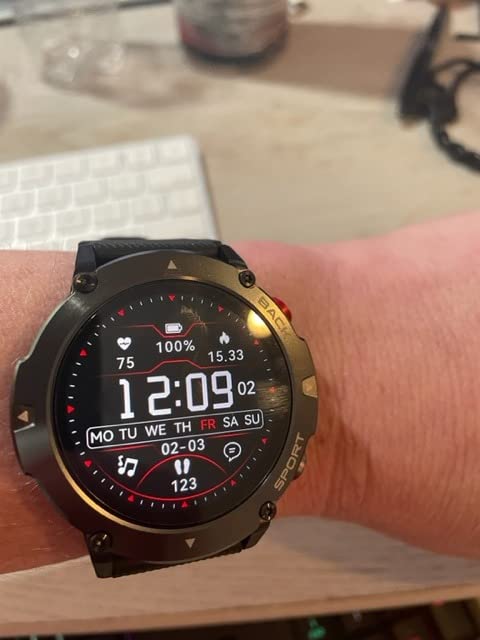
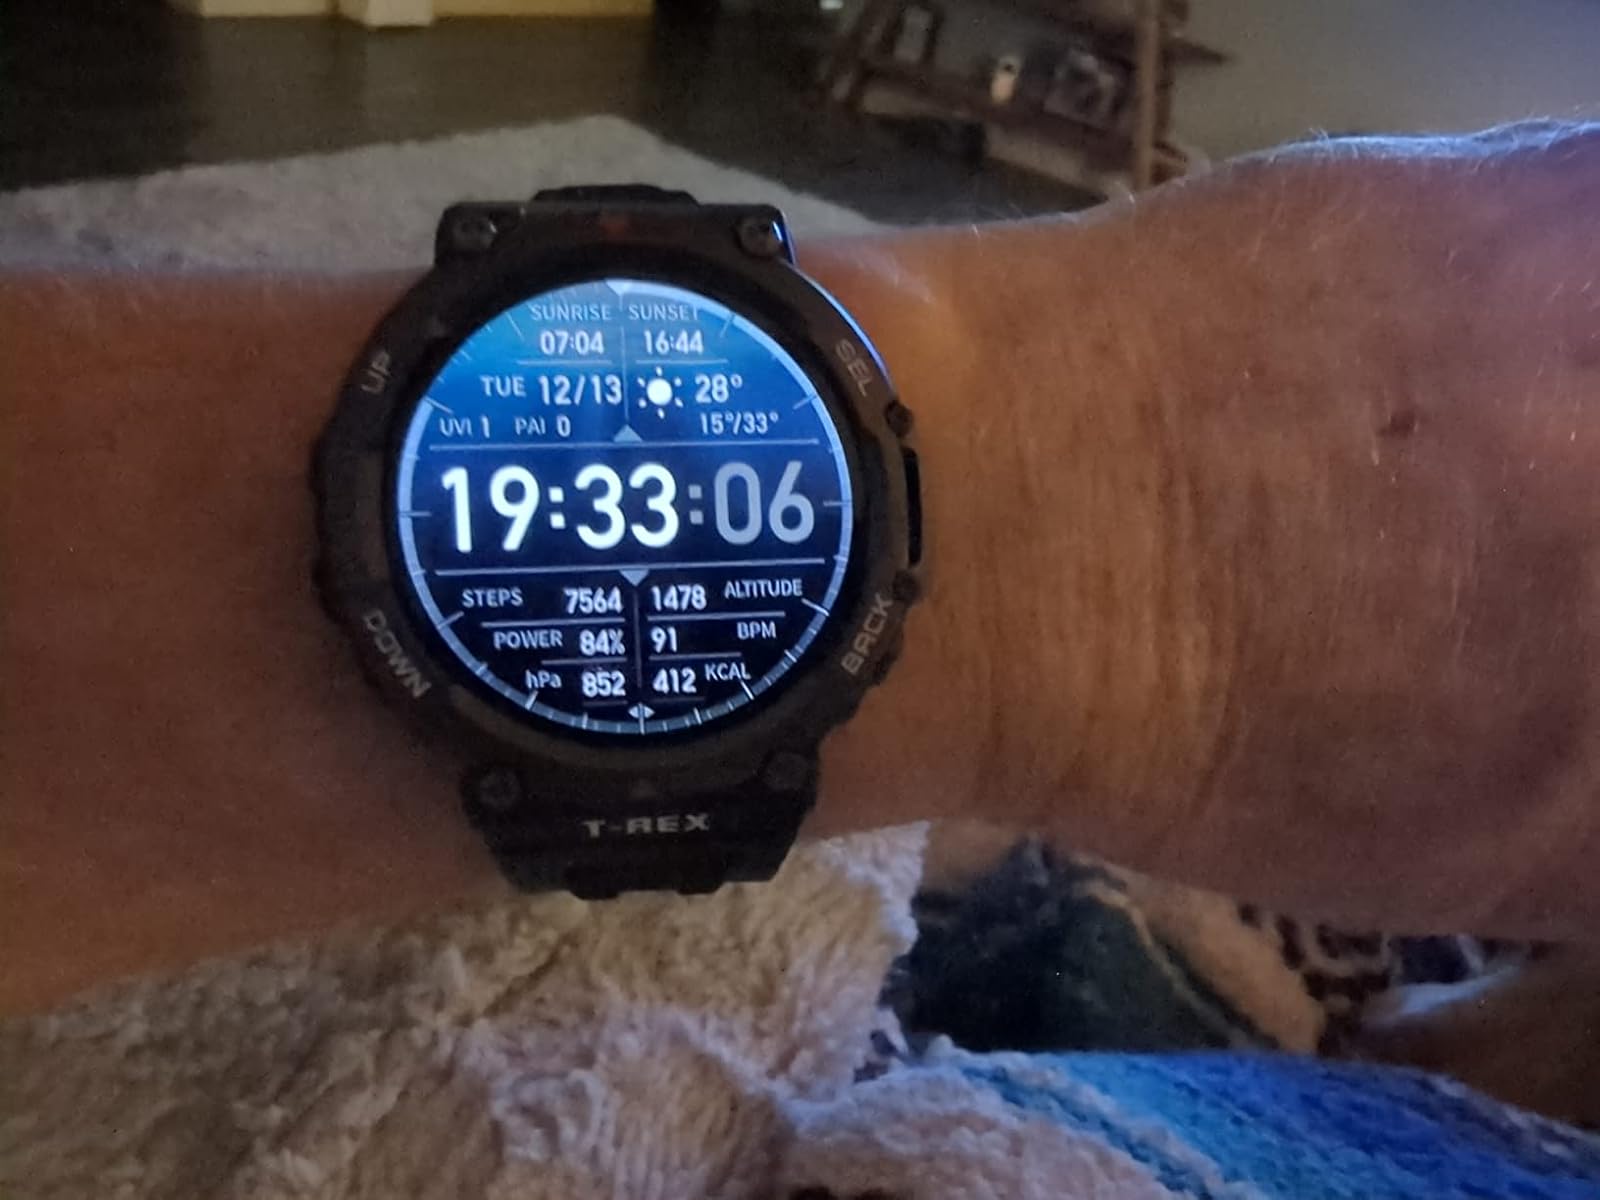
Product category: smartwatch
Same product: no